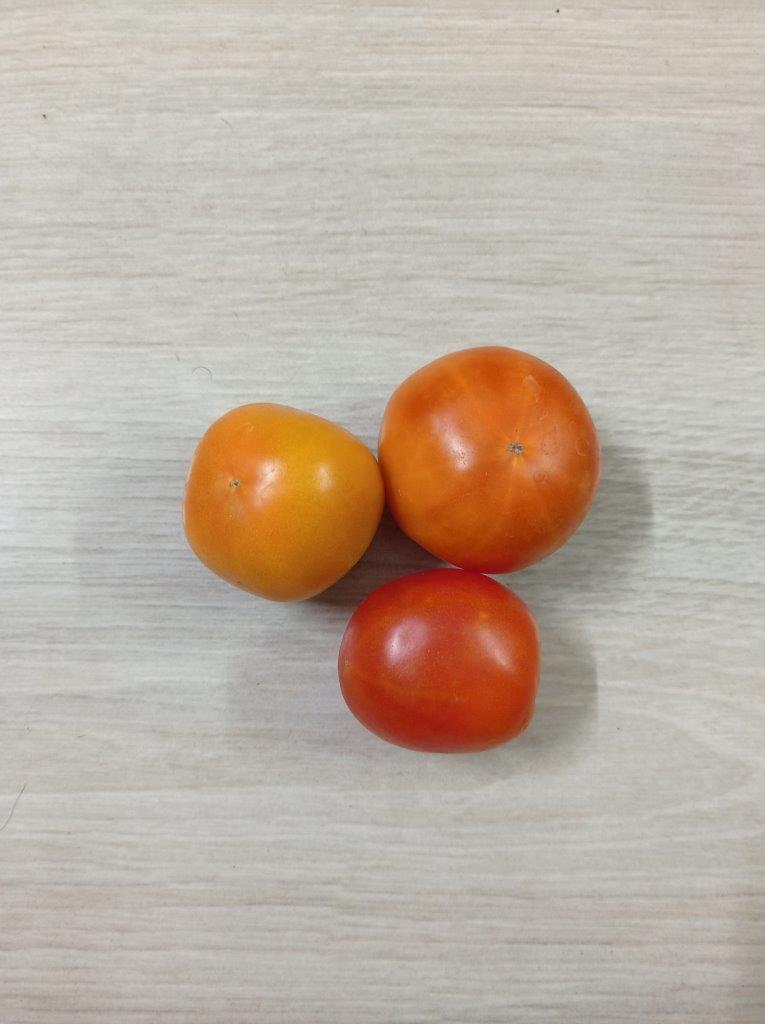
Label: Fresh